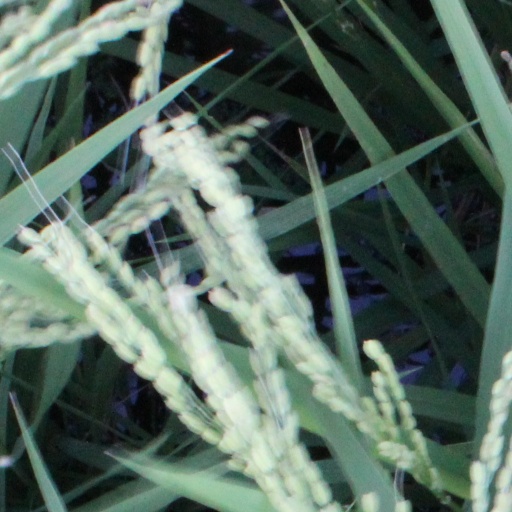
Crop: rice